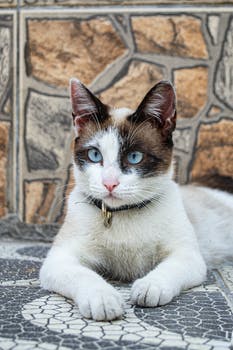
Label: No Watermark